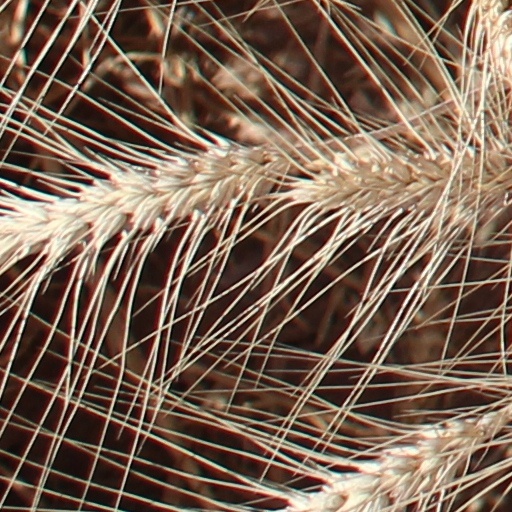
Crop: wheat